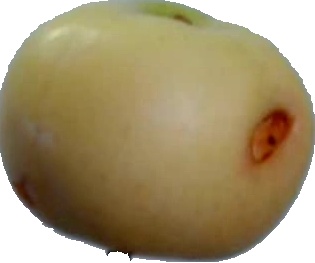
Label: apple_6